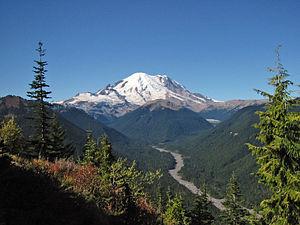
Le parc national du mont Rainier est un parc national américain situé dans l'État de Washington dans le Nord-Ouest des États-Unis.
Forêts du centre et du sud de la chaîne des Cascades est le nom donné par le World Wide Fund for Nature à une écorégion montagneuse qui s’étend dans les États de Washington et de l’Oregon au nord-ouest des États-Unis.
Les parcs nationaux des États-Unis, au nombre de 61, sont gérés par le National Park Service, une agence du département de l'Intérieur des États-Unis. Les parcs nationaux sont établis par décision du Congrès des États-Unis. Le premier parc national, Yellowstone, est créé par un décret signé par le président Ulysses S. Grant en 1872 et suivi par les parcs de Sequoia et de Yosemite en 1890. L'acte organique de 1916 créé le National Park Service afin de « conserver les paysages et les objets naturels et historiques et la vie sauvage qui s'y trouvent, ainsi que de permettre d'en profiter d'une manière qui les préserve dans le même état pour les générations futures ». Les parcs nationaux sont en général constitués de milieux naturels très variés situés sur de grandes superficies. Un grand nombre de parcs ont été d'abord protégés en tant que monuments nationaux par le président des États-Unis grâce à l’Antiquities Act, avant d'être nommé parc national par le Congrès. Sept parcs nationaux sont associés à une National Preserve dont six en Alaska.